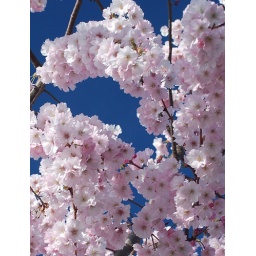
cherry blossoms against a clear blue sky